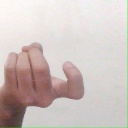
अक्षर: ज